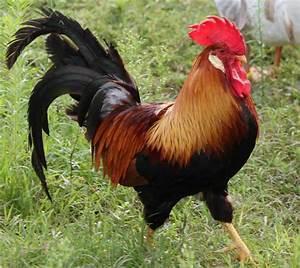
chicken